The High Road to China (The Drew Carey Show)

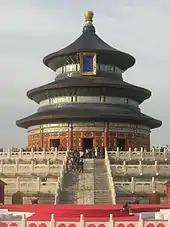
The Temple of Heaven was one of several Chinese landmarks featured in the episode.

On September 20, 1998, Paul Brownfield from the "Los Angeles Times" reported that Drew Carey and executive producers Deborah Oppenheimer and Clay Graham would be travelling to China during October to film scenes for an upcoming episode of "The Drew Carey Show". Carey explained that the premise of the episode would poke fun at the cultural differences between the United States and China, with the humor coming from seeing his character "stuck in a culture that they don't understand", being unable to speak the language, and working out how they will get home. While thinking of "remote and outlandish" countries for Drew to wake up in, director Gerry Cohen believed China was ideal as it was far away from the United States. He said "In America we think of China as the other end of the Earth and the joke we wanted to do here was that Drew got sent as far away as possible and China seemed like the natural place." Graham believed that if the show was set in a country such as Sweden it would not have worked as well.